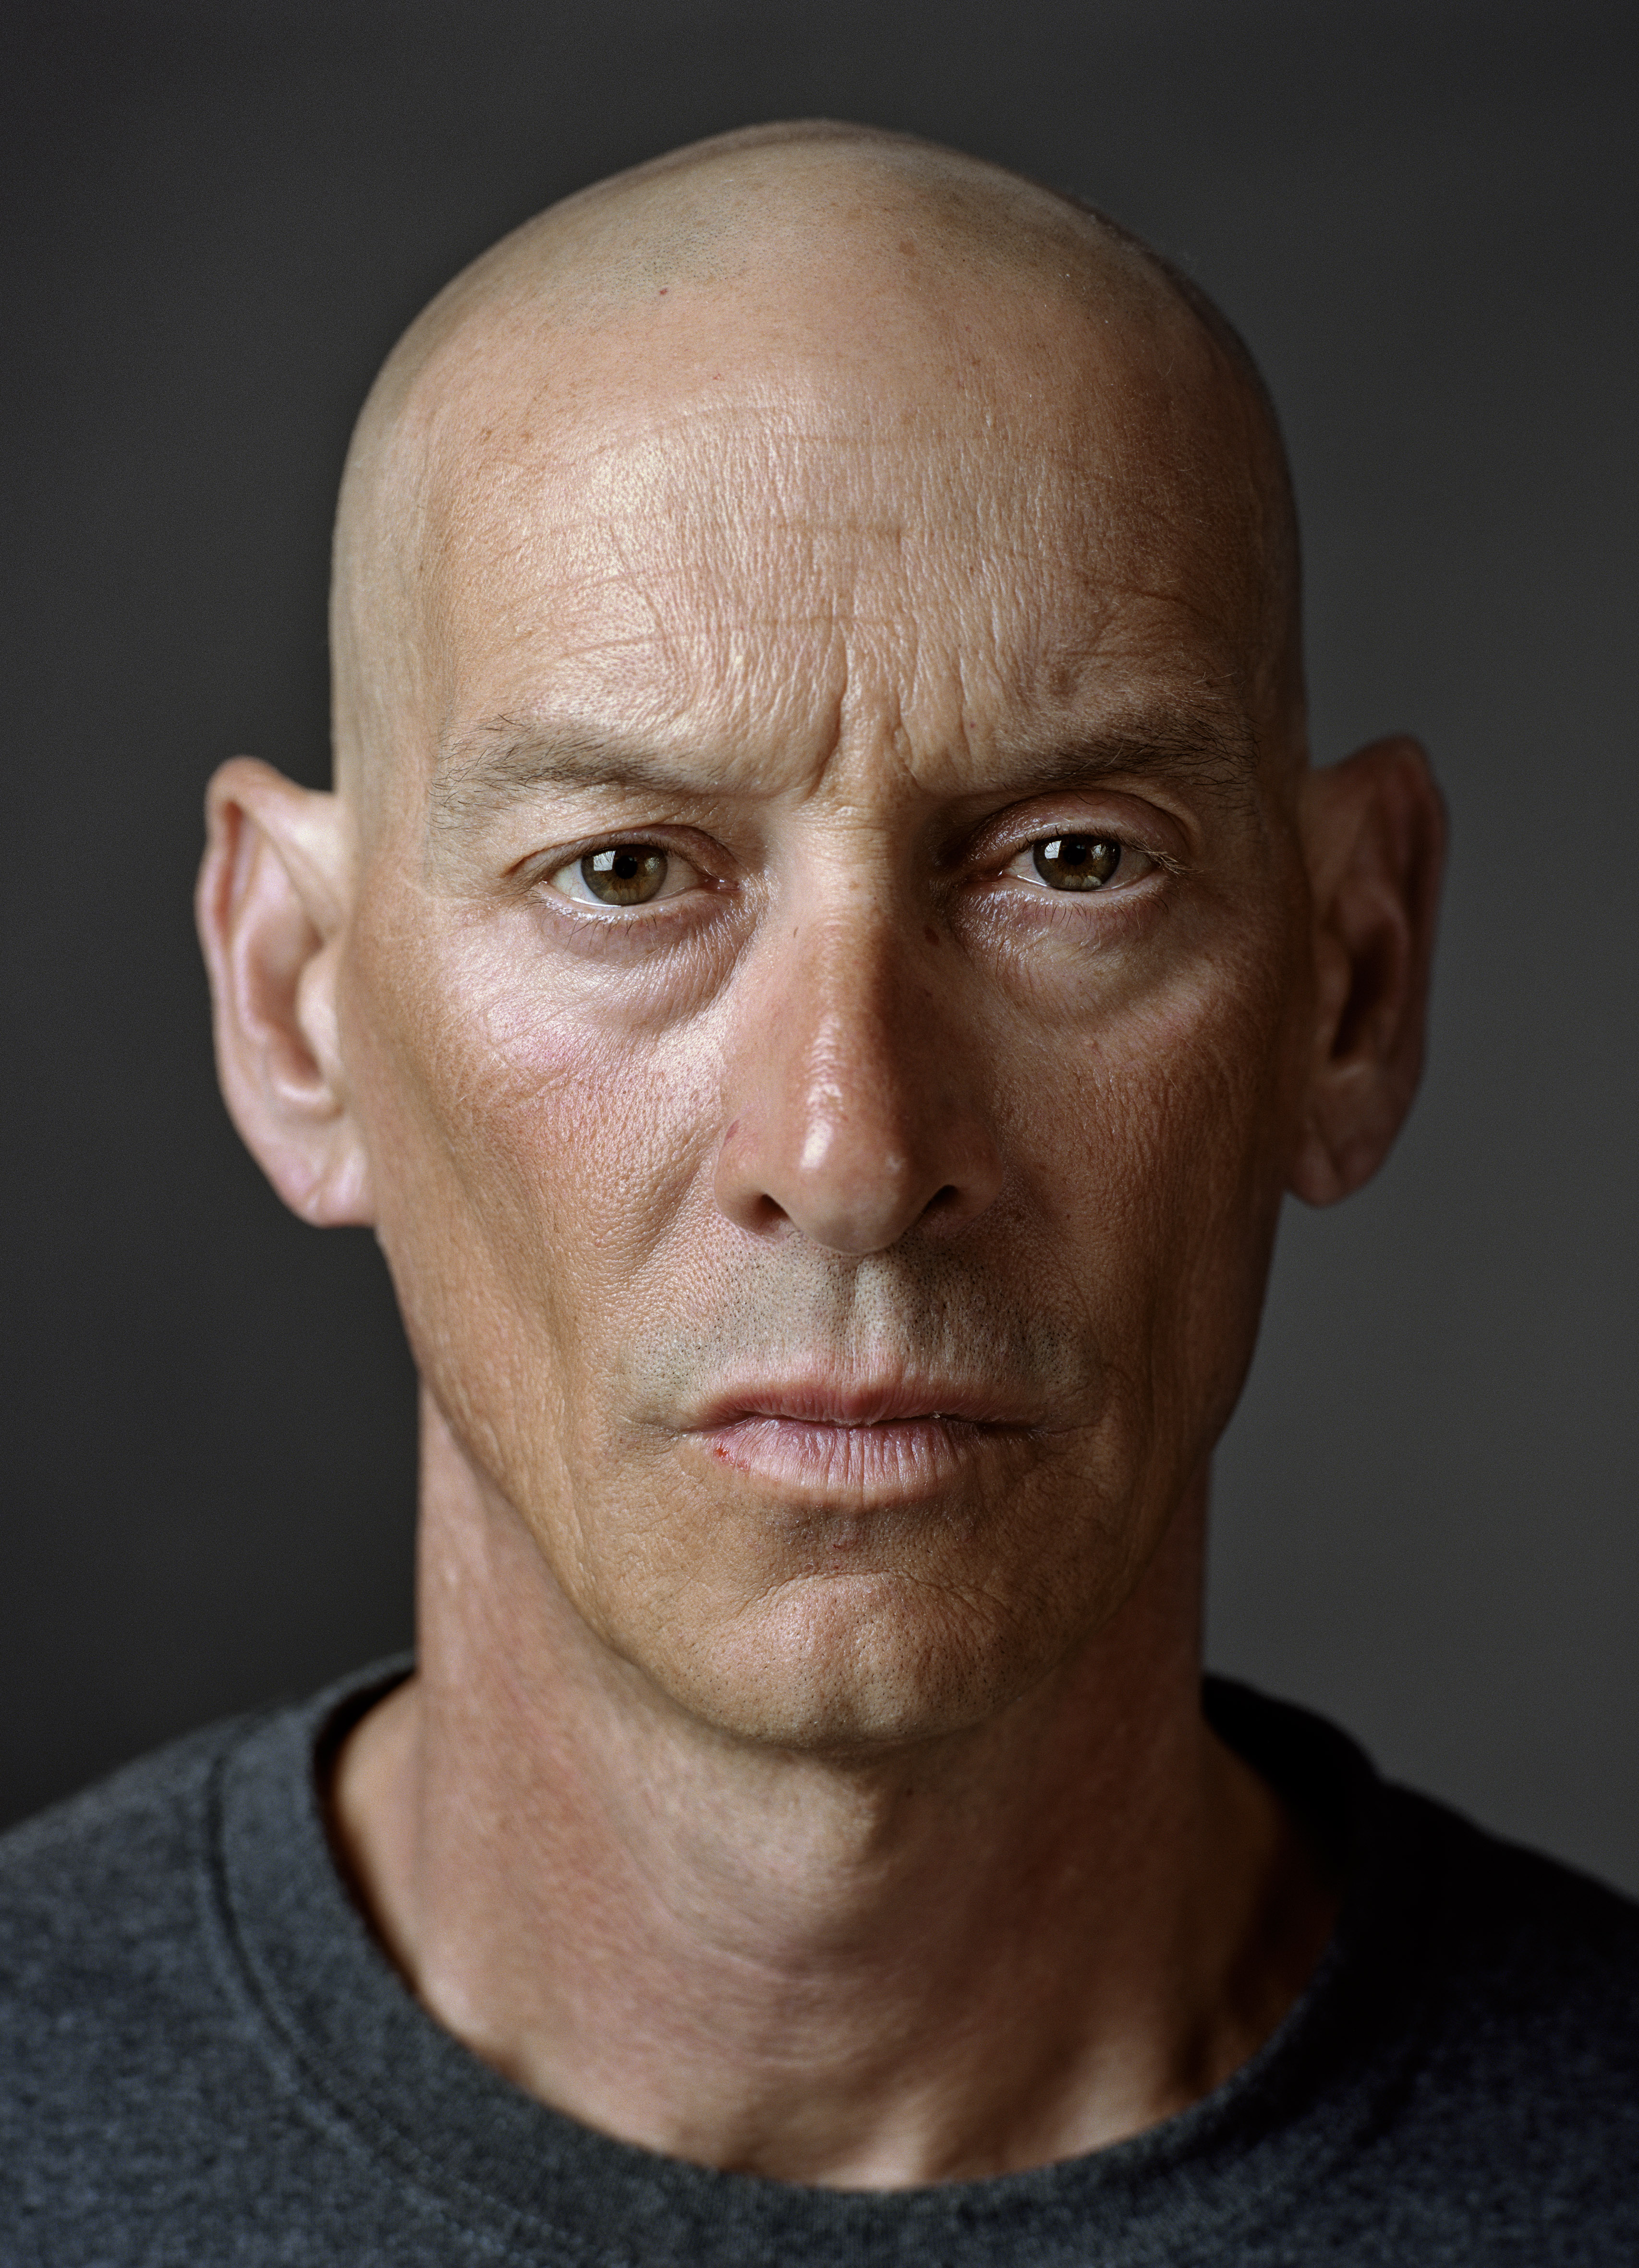
Label: Colored